Saint-Christoly-Médoc

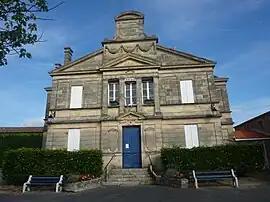
Town hall

Saint-Christoly-Médoc (also known as "Saint-Christoly-de-Médoc") is a commune in the Gironde department in Nouvelle-Aquitaine in southwestern France.